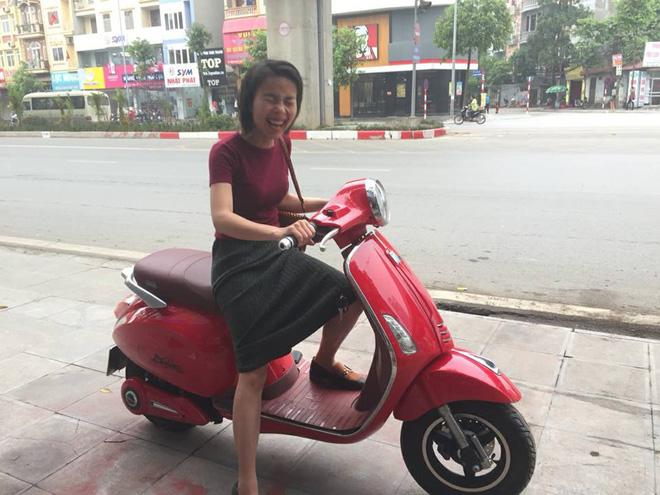
ở trên xe máy có sự xuất hiện của một cô gái đang mỉm cười